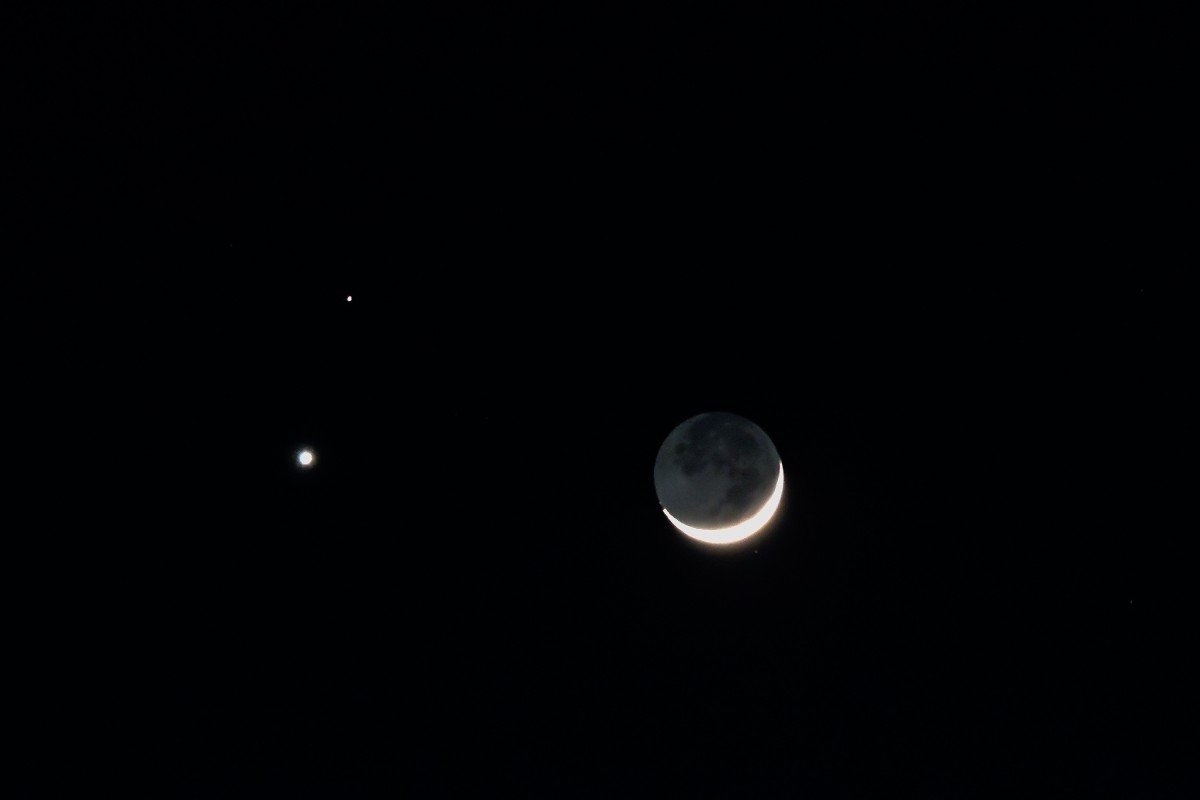
Tags: darkness, moon, moonlight, circle, midnight, astronomical object, lunar eclipse